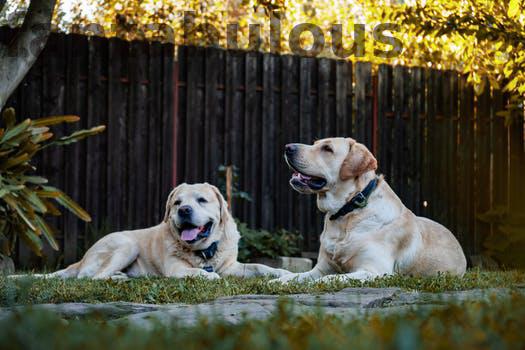
Label: Watermark